Quatuor Coronati Lodge

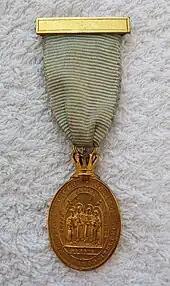
Quatuor Coronati jewel

Quatuor Coronati Lodge No. 2076 is a UGLE-chartered lodge that meets at Freemasons' Hall, London. It is widely considered the premier lodge of Masonic research in the world. Its purpose, since its founding in 1886, has been to replace the speculative and romantic histories of Freemasonry with a new standard of evidence-based, academic inquiry.